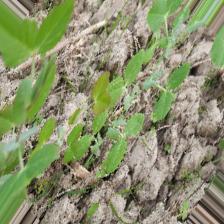
Label: Normal